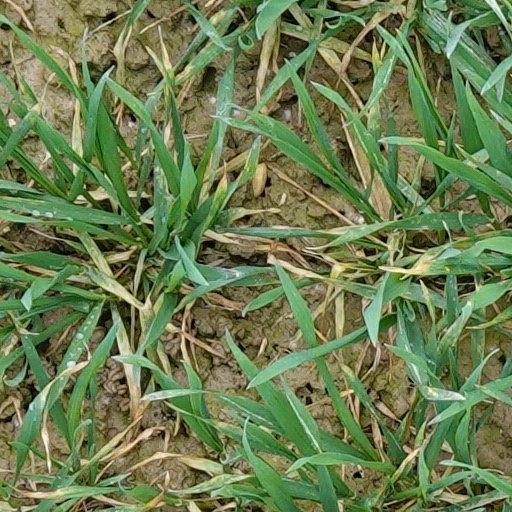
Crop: wheat